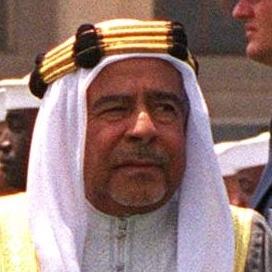
Age: 64